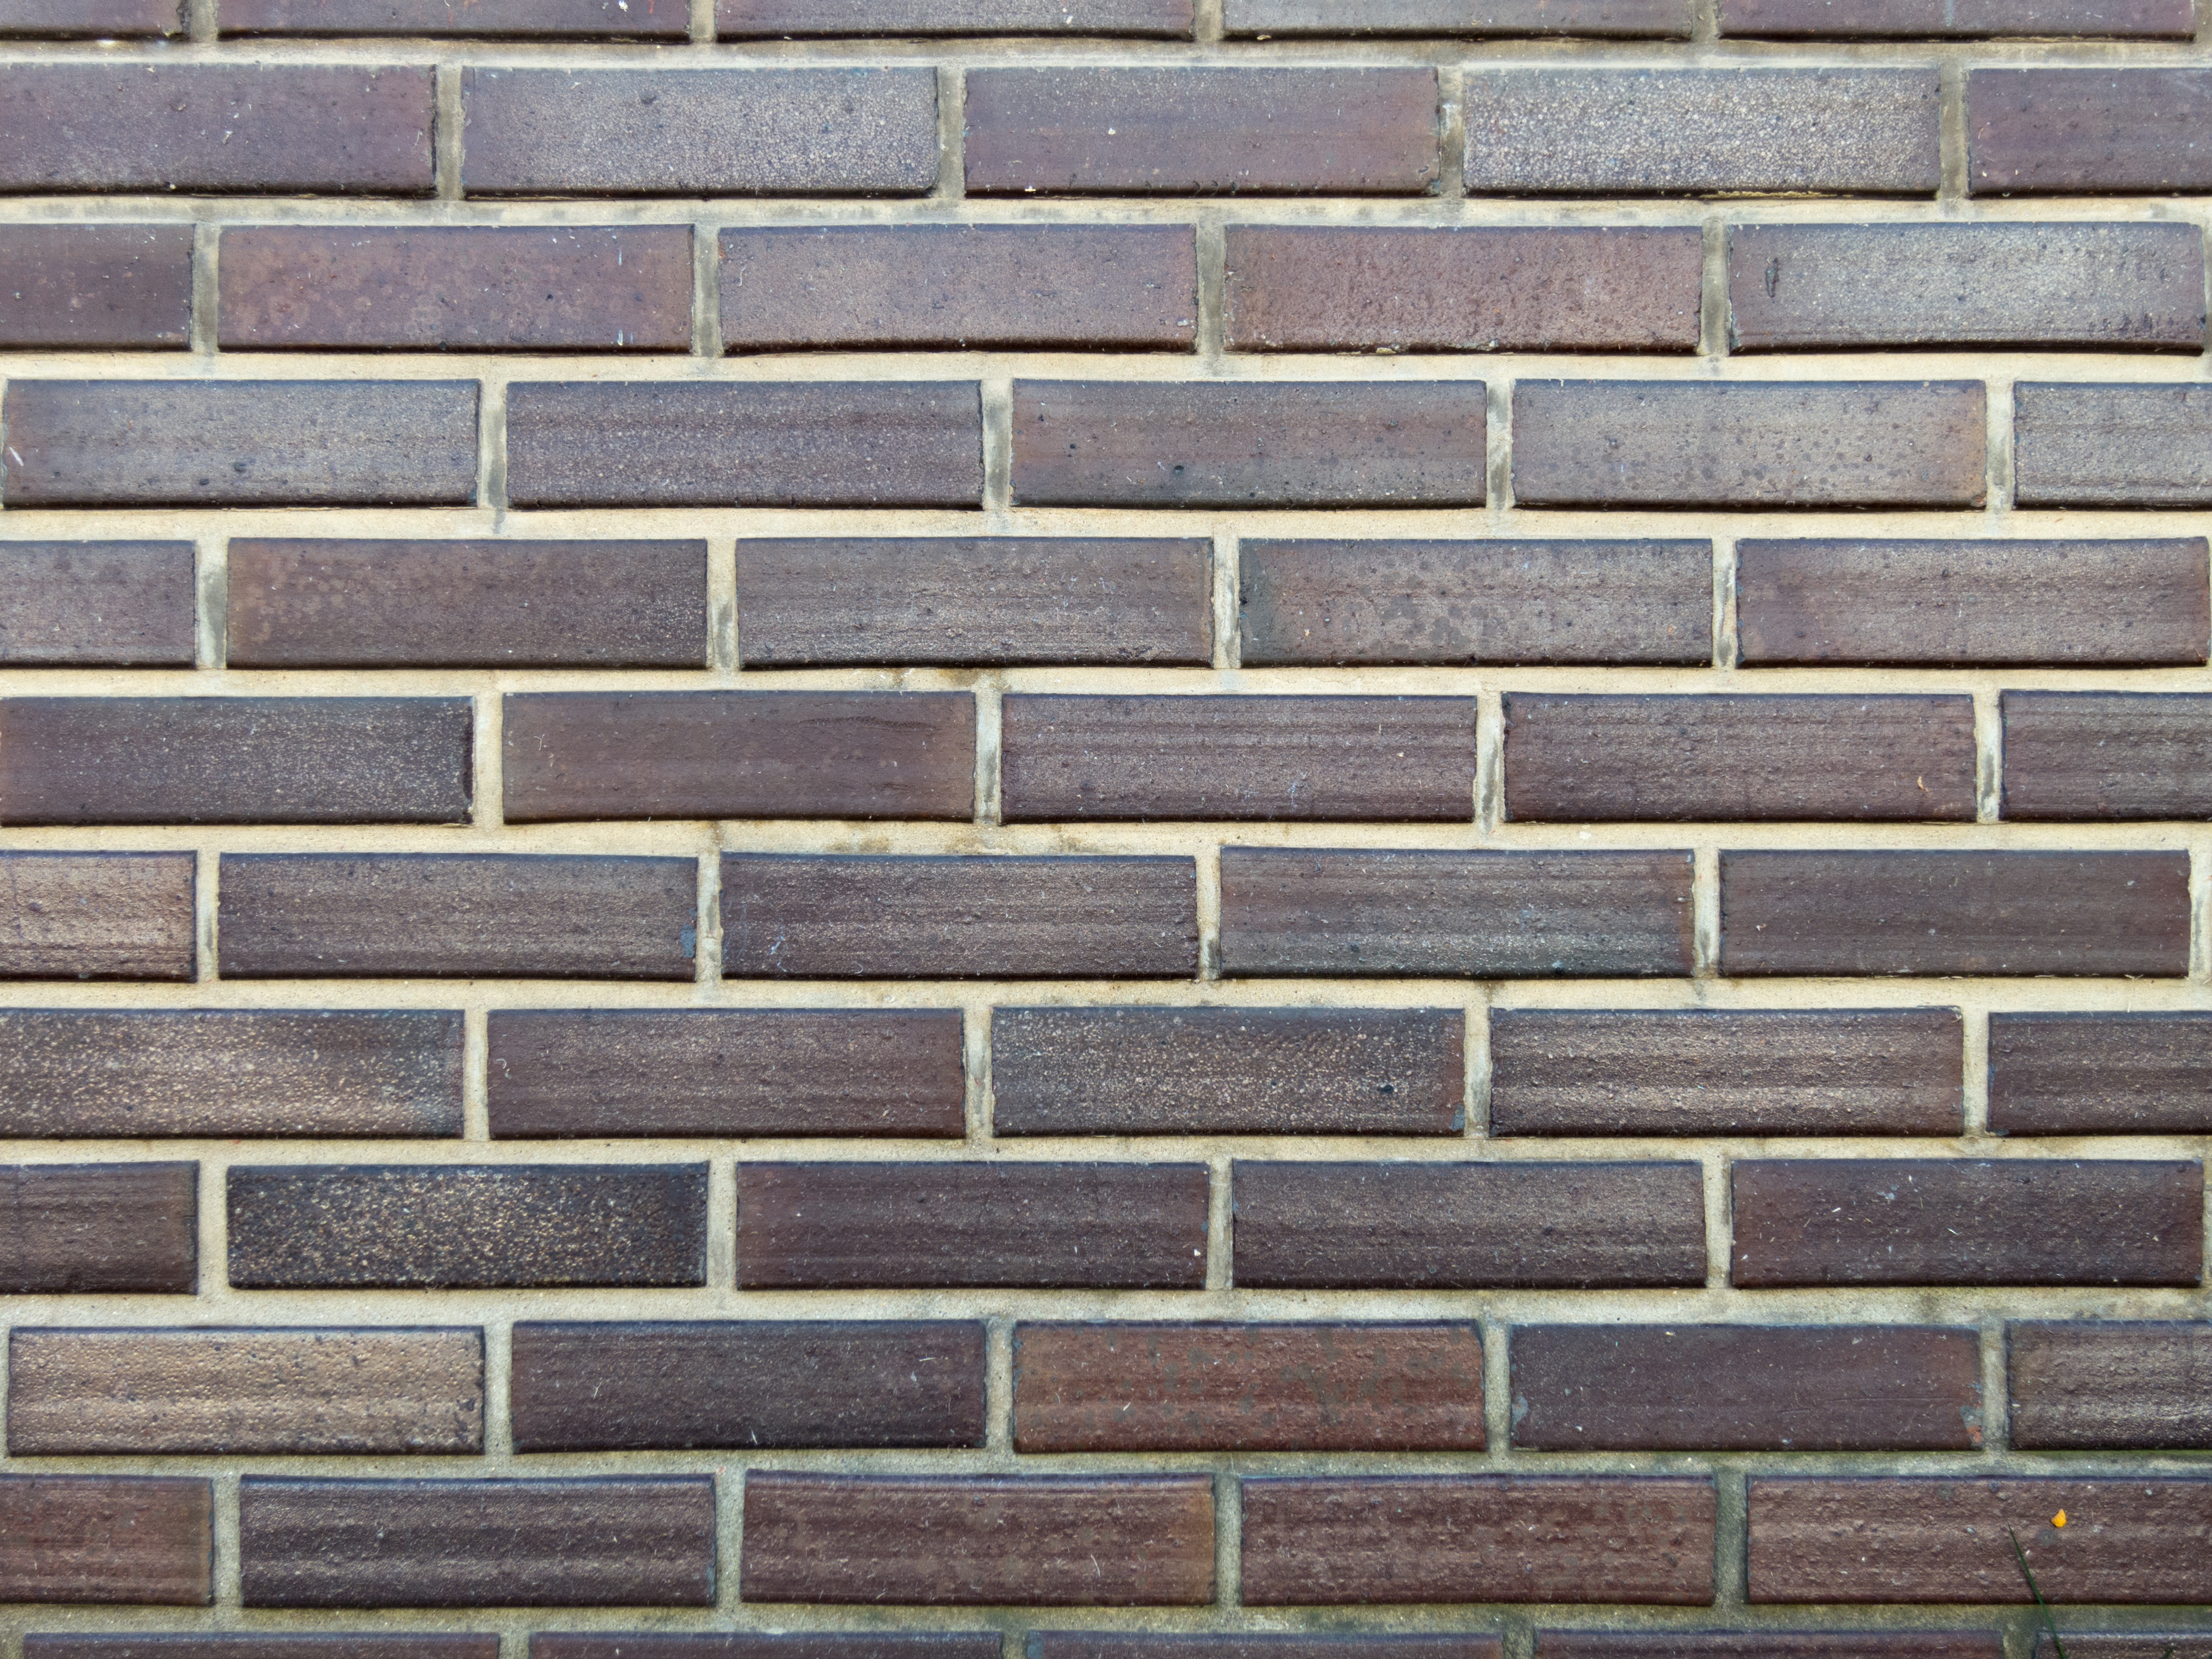
wood, texture, floor, building, wall, tile, brick, material, block, textured, hardwood, mosaic, brickwork, flooring